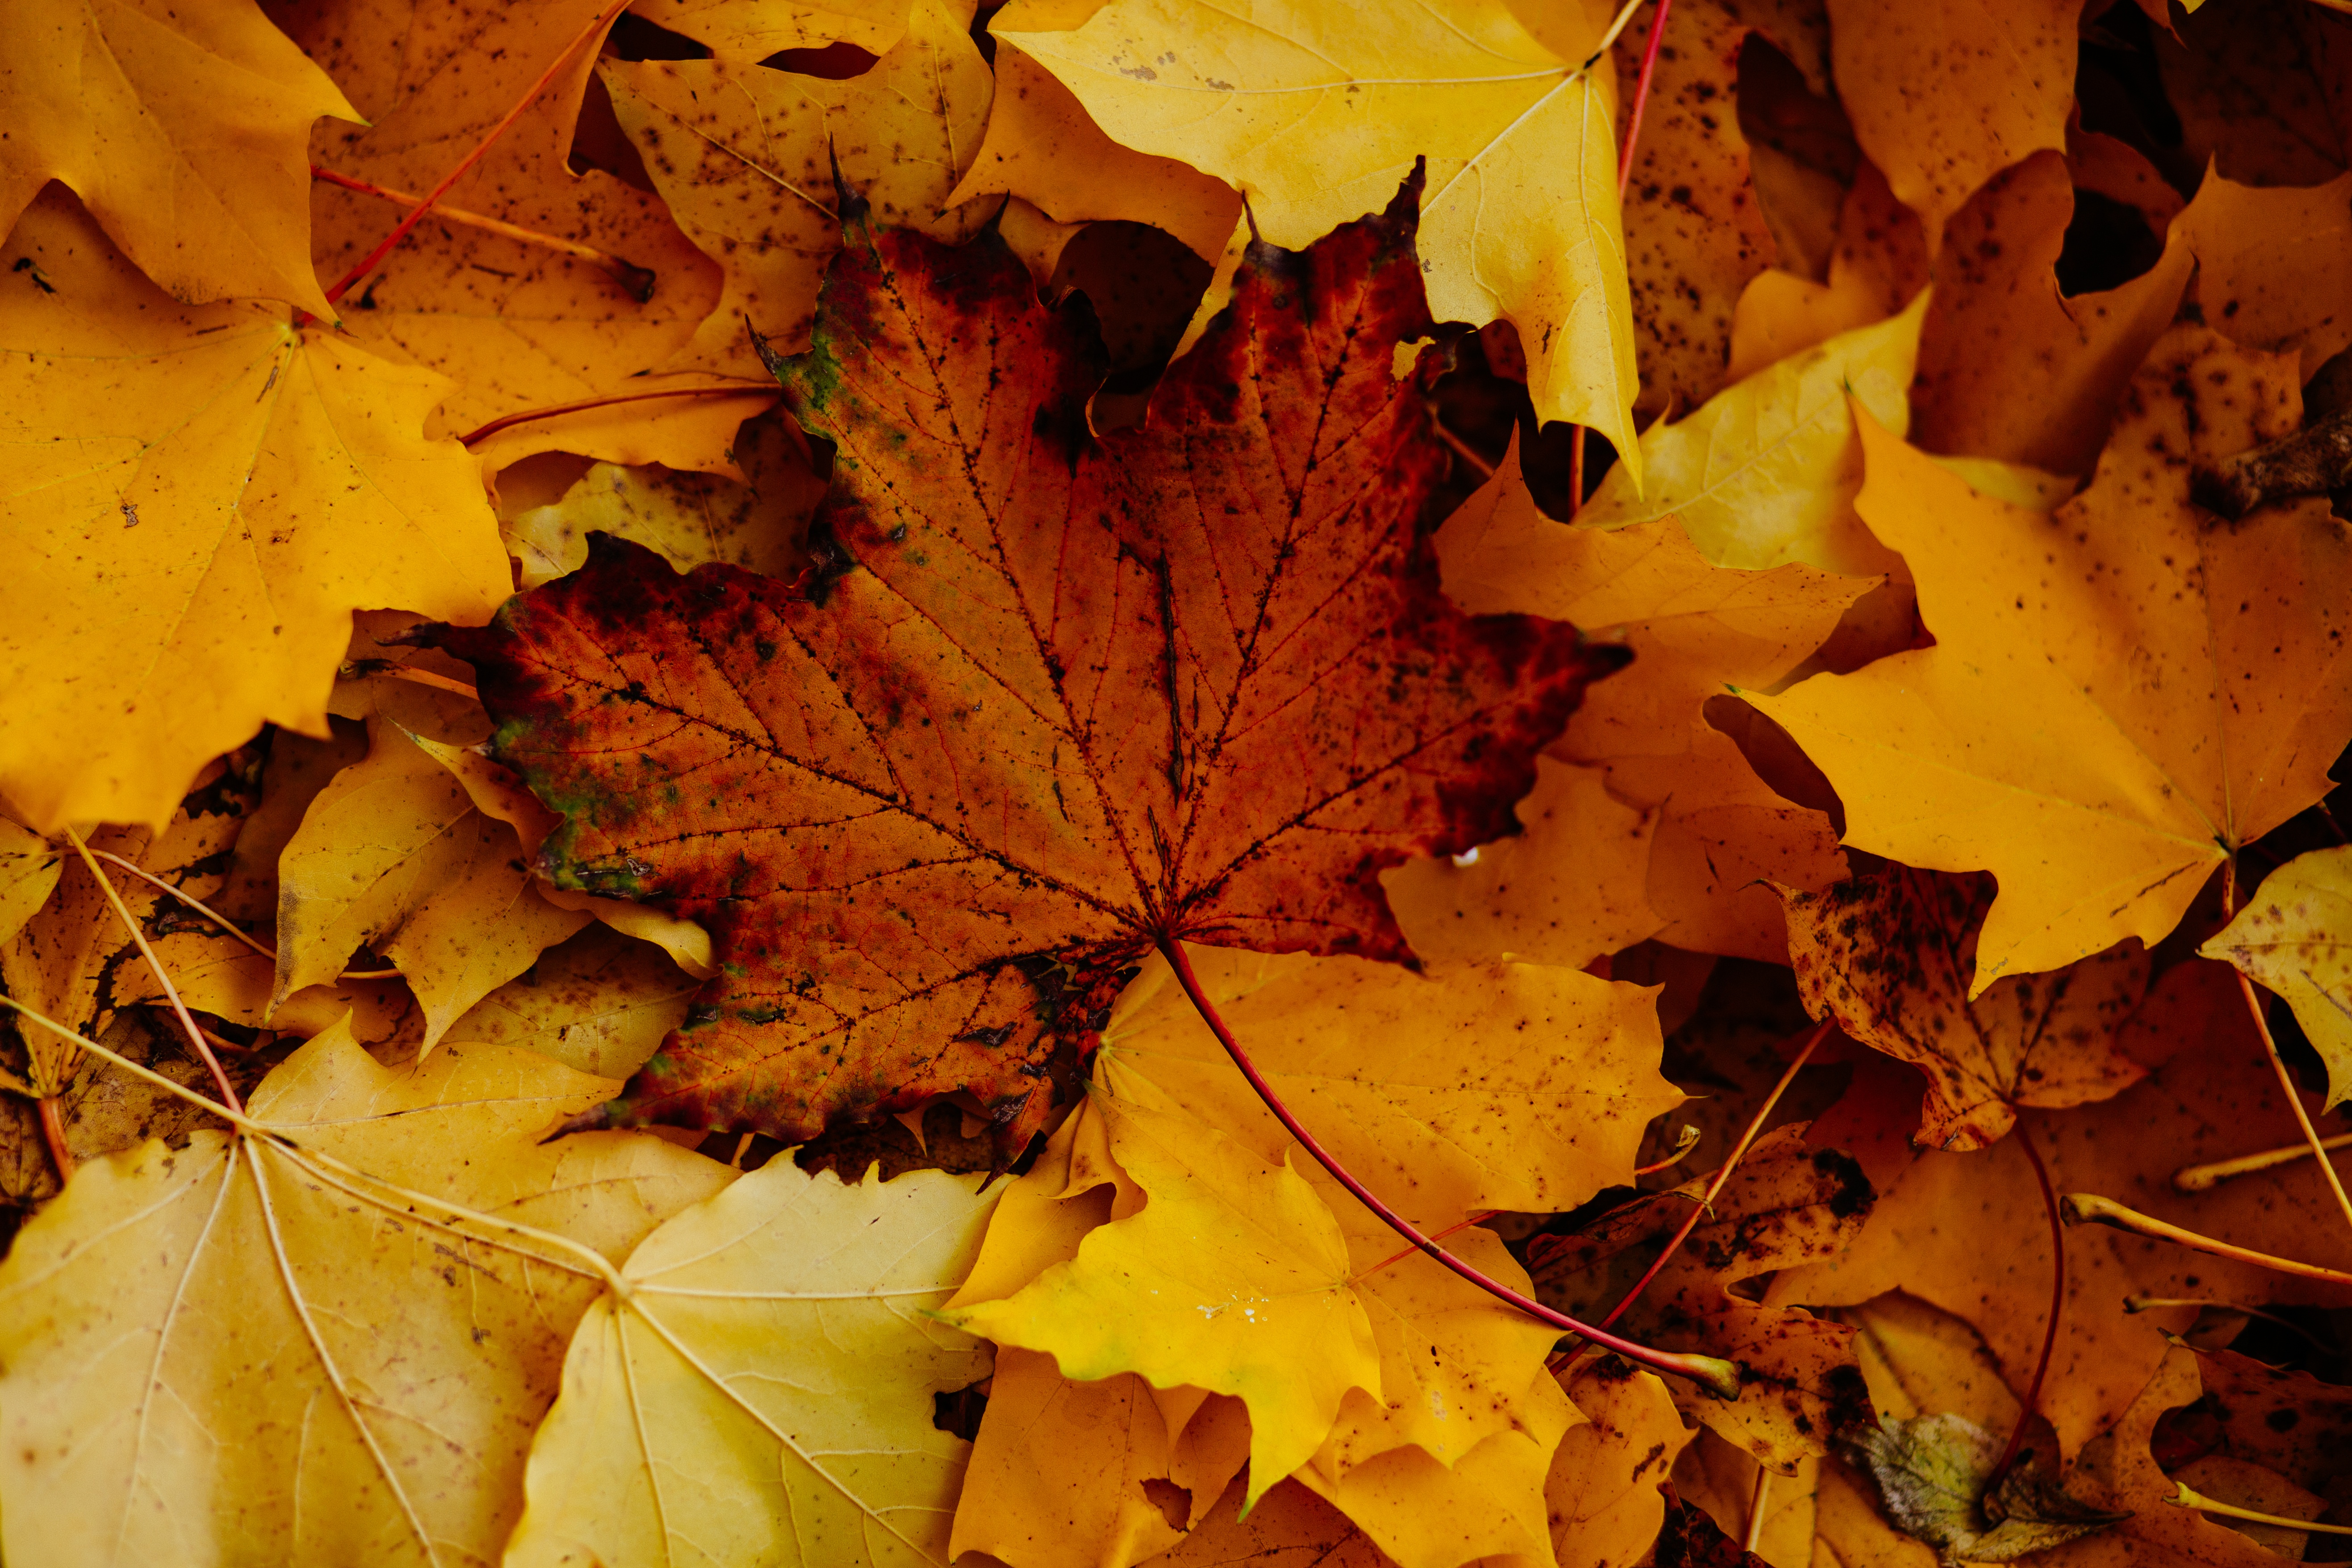
tree, plant, leaf, autumn, yellow, season, maple tree, maple leaf, flowering plant, woody plant, land plant